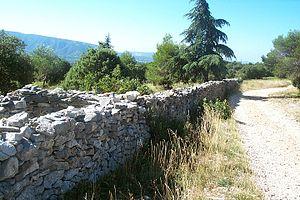
Le mur de la Peste est un rempart édifié dans les monts de Vaucluse afin de protéger le Comtat Venaissin de la peste qui frappa Marseille et une partie de la Provence en 1720-1722.
À Arles, la peste de 1720-1721, venue de Marseille contaminée le 25 mai 1720, fut tardive et particulièrement violente. Cette épidémie correspondant à une résurgence de la deuxième pandémie de peste. La contagion qui emporta plus de 40 % de la population avec environ 10 000 décès pour 23 000 habitants, provoqua, chose unique en Provence, des mouvements populaires réprimés par la troupe. D'après les descriptions réalisées, nous savons que cette épidémie fut principalement d'origine bubonique. Sur le plan démographique, à la suite de ces milliers de morts, la cité dut attendre plus d'un siècle pour retrouver son niveau de population d'avant 1720.
La peste de Marseille de 1720 est la dernière grande épidémie de peste enregistrée en France, correspondant à une résurgence de la deuxième pandémie de peste.